Walter James, 2nd Baron Northbourne

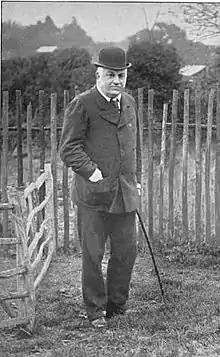
Walter James Baron Northbourne 1900

Walter Henry James, 2nd Baron Northbourne DL (25 March 1846 – 27 January 1923), was a British peer and Liberal politician.